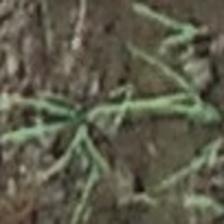
Label: clustered